Dala (band)

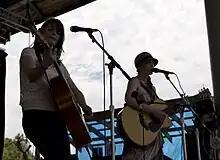
Dala performing at the 2011 Hillside Festival

The Canadian Folk Music Awards have been awarded annually since 2005.